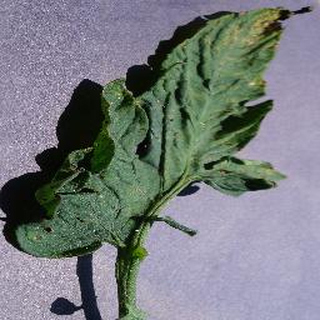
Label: tomato_septoria_leaf_spot